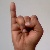
The image shows a hand gesture representing the letter 'I' in Indian Sign Language.